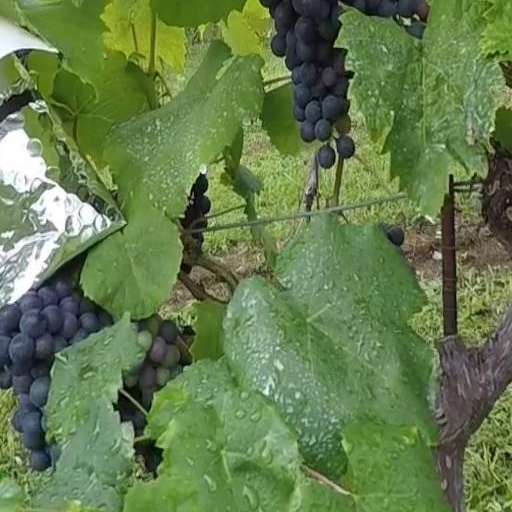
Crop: grape